Telescopic sight

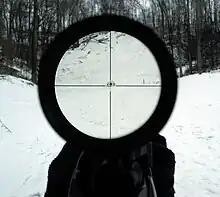
View through a 4× telescopic sight

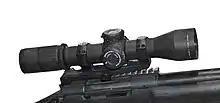
Leupold and Stevens Mark 6 scope with variable magnification X3-X18, mounted on an M24 SWS

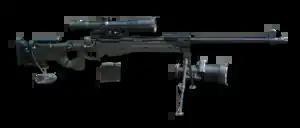
German military sniper rifle with a mounted telescopic sight and dismounted NSV80 clip on optoelectronic image intensifier

A telescopic sight, commonly called a scope informally, is an optical sighting device based on a refracting telescope. It is equipped with some form of a referencing pattern – known as a "reticle" – mounted in a focally appropriate position in its optical system to provide an accurate point of aim. Telescopic sights are used with all types of systems that require magnification in addition to reliable visual aiming, as opposed to non-magnifying iron sights, reflector (reflex) sights, holographic sights or laser sights, and are most commonly found on long-barrel firearms, particularly rifles, usually via a scope mount. Similar devices are also found on other platforms such as artillery, tanks and even aircraft. The optical components may be combined with optoelectronics to add night vision or smart device features.